History of Ecuador (1925–1944)

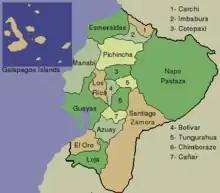
Ecuador after the war with Peru

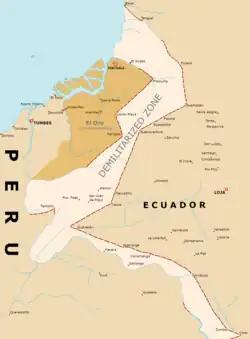
The Ecuadorian DMZ that lasted until February 1942

Arroyo del Río's undoing was the disastrous 1941 Ecuadorian–Peruvian War. Although the prior sequence of events—the breakdown of talks aimed at resolving the boundary issues in 1938, followed by repeated border skirmishes—had given ample warning of a possible outbreak of large-scale hostilities, Ecuador was unprepared to meet the July 5 Peruvian invasion. Furthermore, the president's fear of being left unprotected from his opponents led him to keep the nation's best fighting forces in Quito while Peruvian troops continuously attacked the nation's southern and eastern provinces until a ceasefire went into effect on July 31.